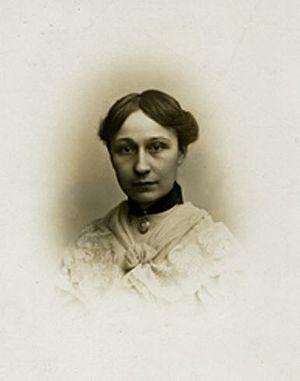
Marthe et Juliette Vesque sont des artistes peintres et illustratrices françaises.